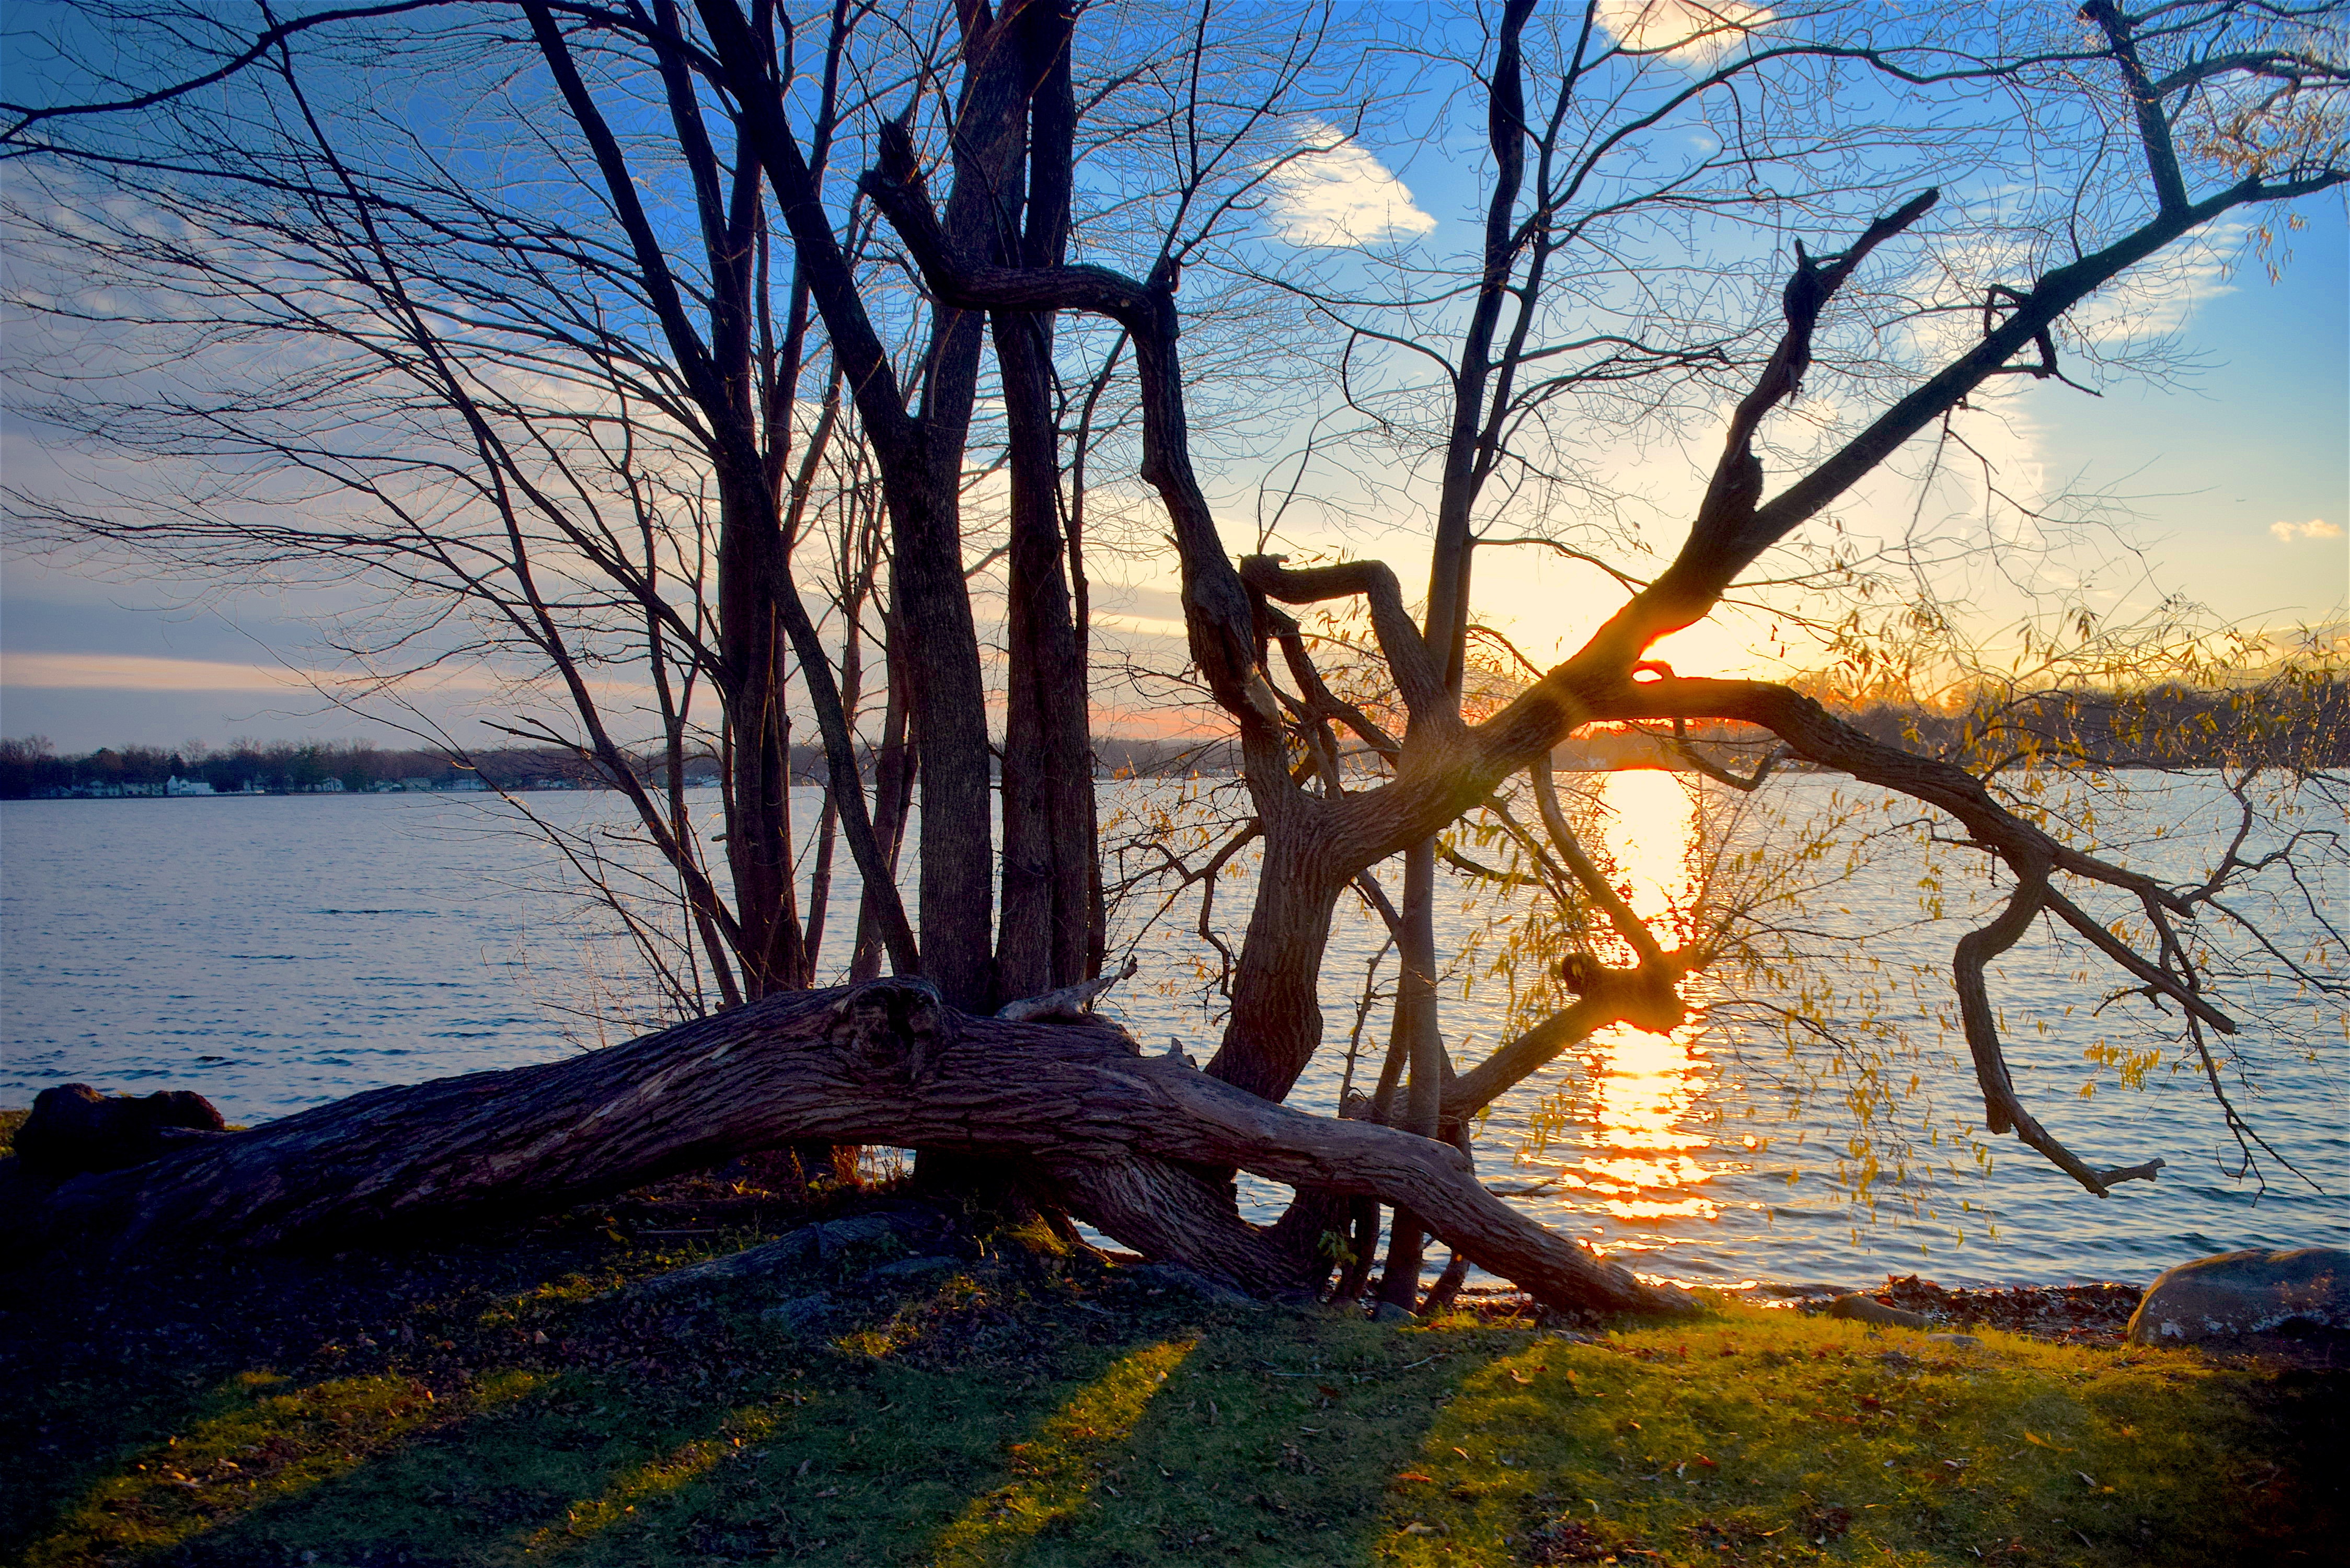
landscape, tree, water, nature, outdoor, horizon, branch, silhouette, light, glowing, plant, sky, sun, sunrise, sunset, sunlight, morning, leaf, flower, lake, dawn, dusk, evening, twilight, orange, reflection, red, color, autumn, blue, colorful, yellow, season, cloudscape, trees, shadows, clouds, bright, scene, vibrant, woody plant